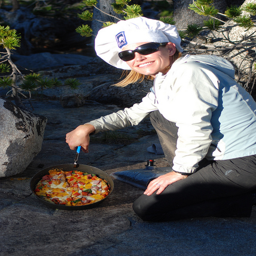
A beautiful woman cooking a pizza in a pan.
A woman outside in a chef's hat shows her frying pan creation
A Women chef outside holding a pan with food in it.
A female chef is cooking in a skillet.
A woman sitting on the ground with a pan of food.